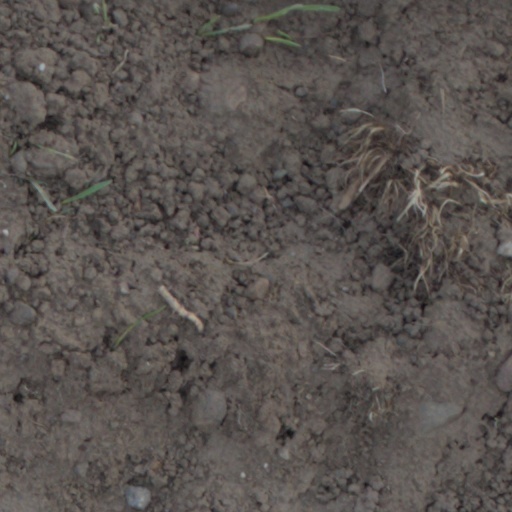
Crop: wheat